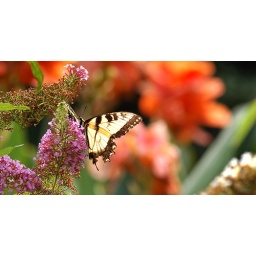
Now that order has been restored in the flower patch, the yellow swallowtail goes back to his lunch.